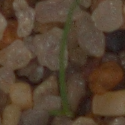
Label: loose_silkybent